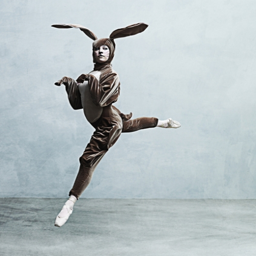
ballet dancer dressed as a rabbit